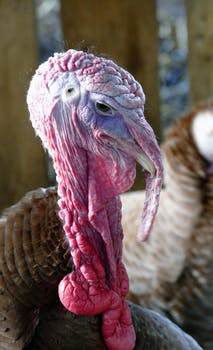
Label: No Watermark